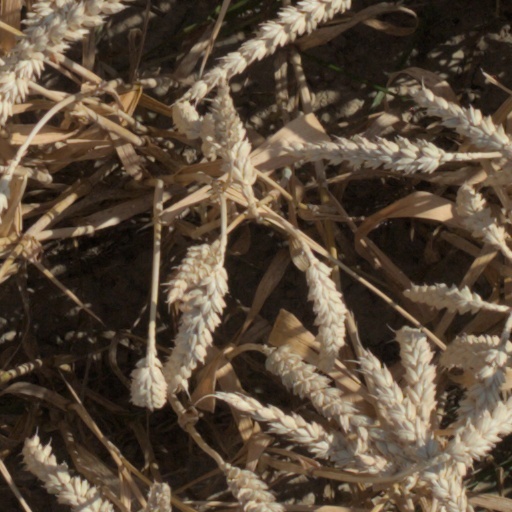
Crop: wheat